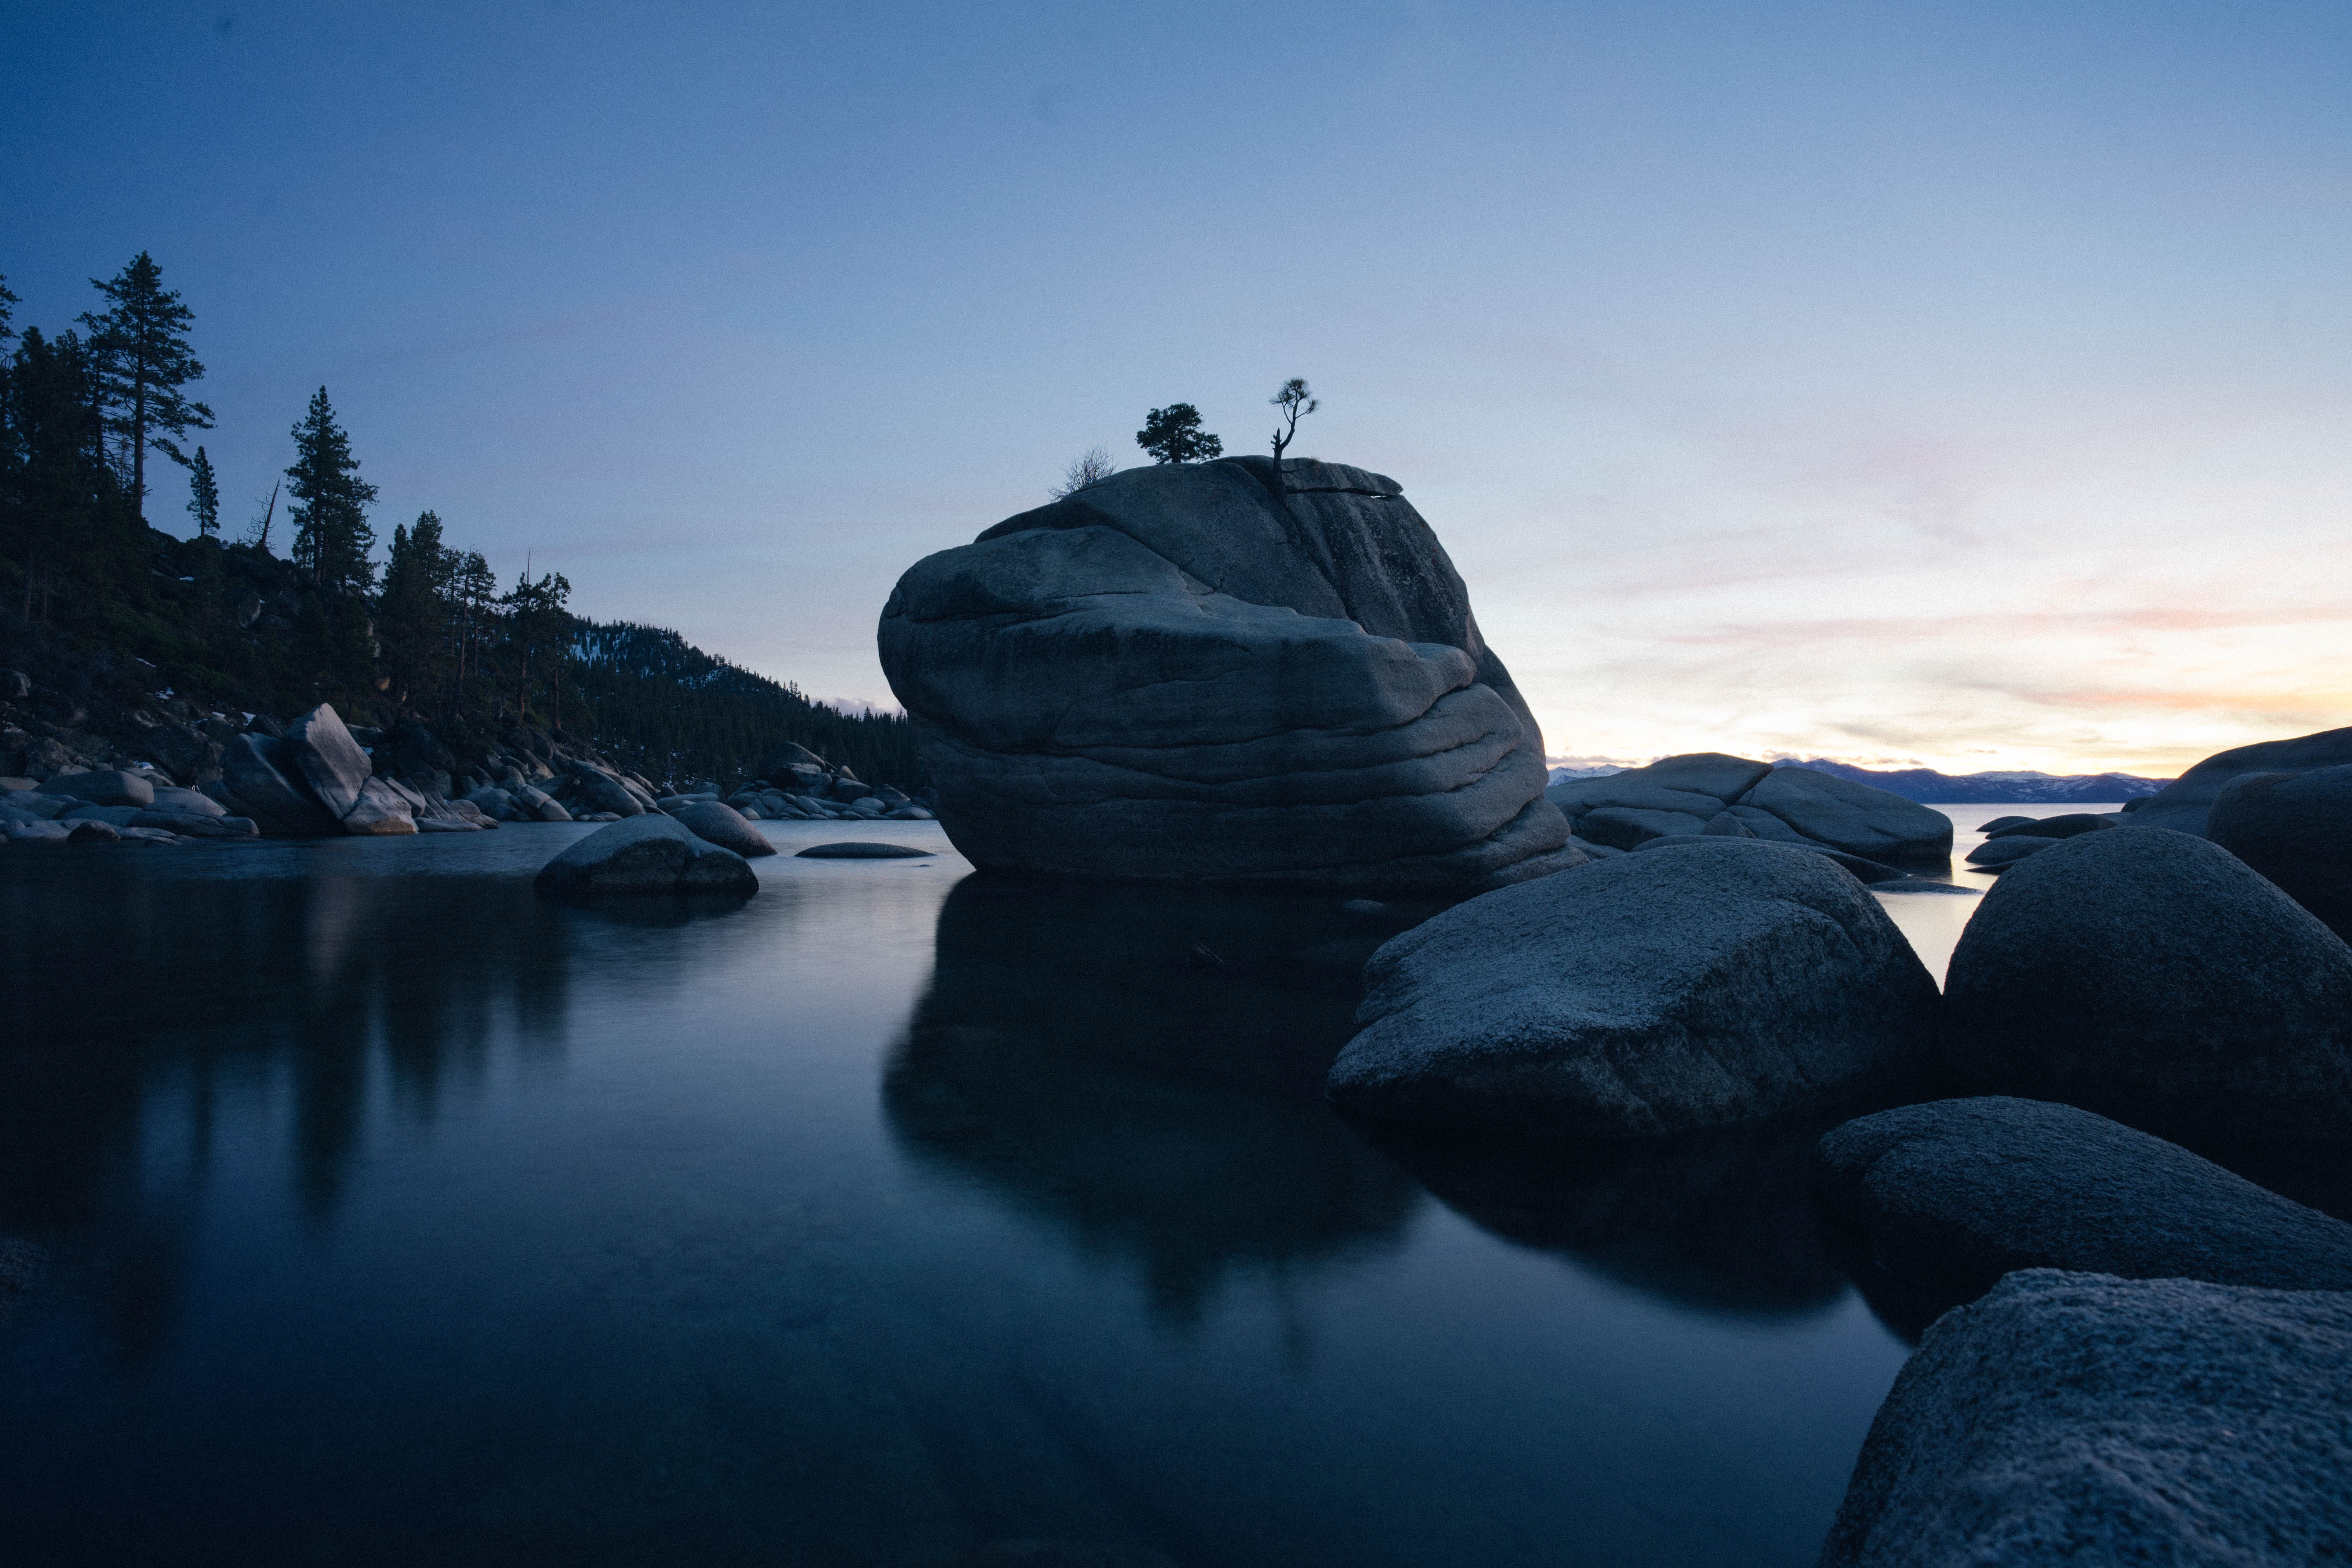
landscape, sea, coast, water, nature, rock, ocean, mountain, snow, cloud, sunrise, sunset, morning, wave, lake, dawn, dusk, ice, evening, reflection, blue, rocky, fjord, terrain, rocks, boulders